Vakhrushev (urban-type settlement)

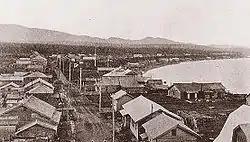
View of Tomarikeshi

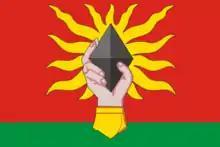
Flag of Vakhrushev

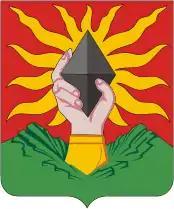
Coat of Arms of Vakhrushev

Vakhrushev ("Tomarikishi-mura") is an urban locality (an "urban-type settlement") in the Poronaysky District in Sakhalin Oblast, Russia. Population: